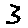
Label: 3